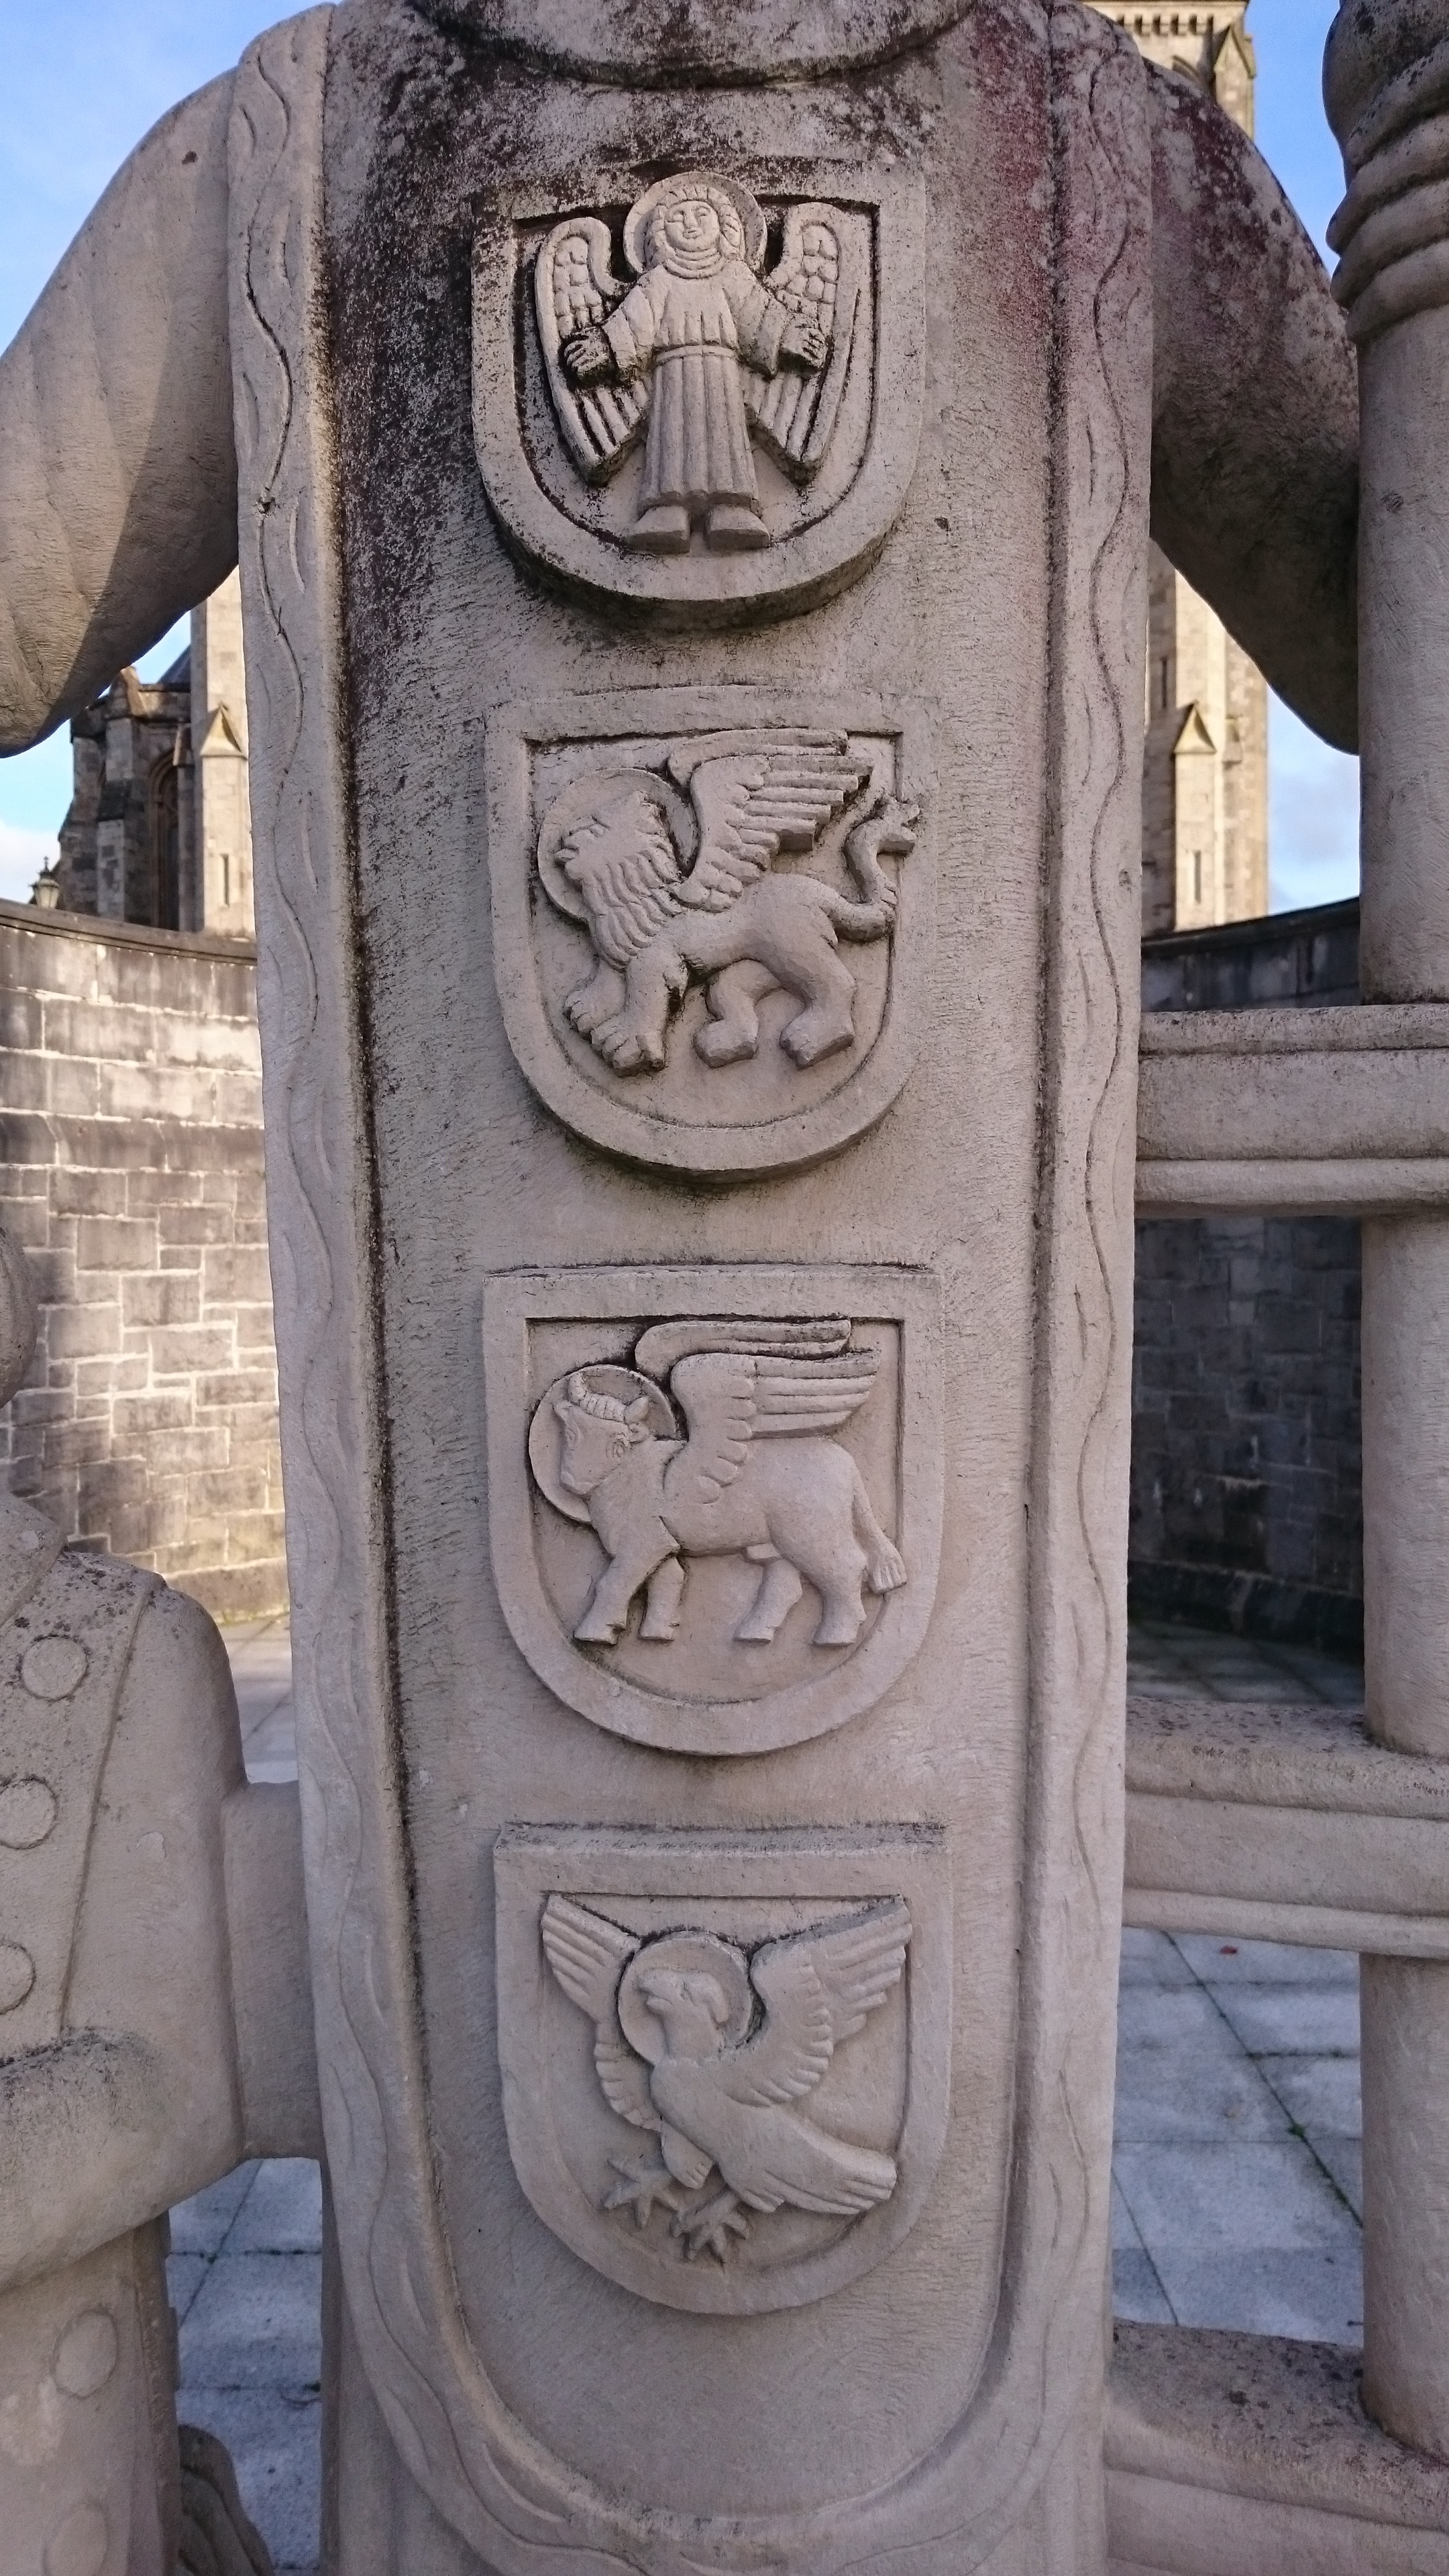
architecture, structure, building, monument, europe, statue, column, religion, church, cathedral, christian, bible, confessional, sculpture, religious, catholic, memorial, art, king, temple, bishop, roman, mark, history, christianity, ireland, john, carving, matthew, luke, new testament, stele, catholicism, monaghan, gospels, church history, stone carving, ancient history